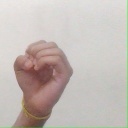
अक्षर: ऊ